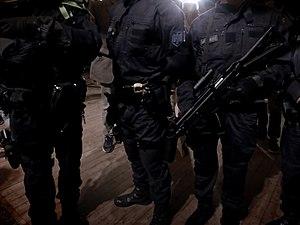
Patrouille de Gendarmerie Nationale assurant la sécurité d'une festivité en contexte de l'état d'urgence et du plan Vigipirate renforcé. Les hommes sont ostensiblement armés pour éloigner d'éventuels malfaiteurs et pour répondre à tout type de menace.
La Gendarmerie nationale est une force armée française chargée des missions de police et placée sous la tutelle du ministère de l'Intérieur. Contrairement aux policiers, ses membres sont des militaires. Héritière de la Maréchaussée, la Gendarmerie est l'une des plus anciennes institutions françaises. De nombreux pays dans le monde ont adopté le principe d'une force de police à statut militaire directement inspirée par la Gendarmerie française.
Le plan Vigipirate est un des outils du dispositif français de lutte contre le terrorisme. Il se situe dans le champ de la vigilance, de la prévention et de la protection. Il peut être prolongé par d’autres plans gouvernementaux dans le champ de l’intervention. Il relève du Premier ministre et associe tous les ministères.